Simon J. Bronner

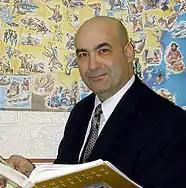
Portrait of Bronner

Simon J. Bronner (born April 7, 1954, in Haifa, Israel) is an American folklorist, ethnologist, historian, sociologist, educator, college dean, and author.